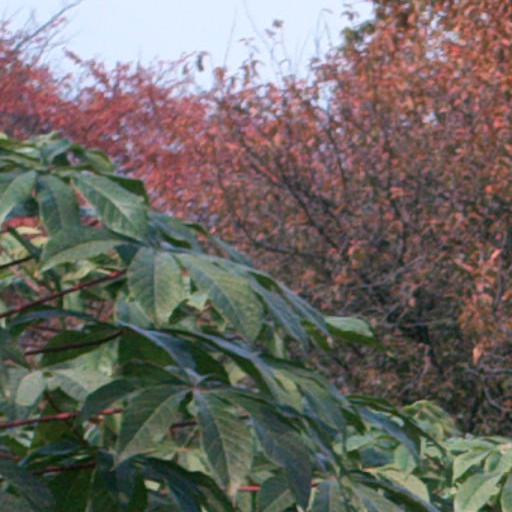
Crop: cassava